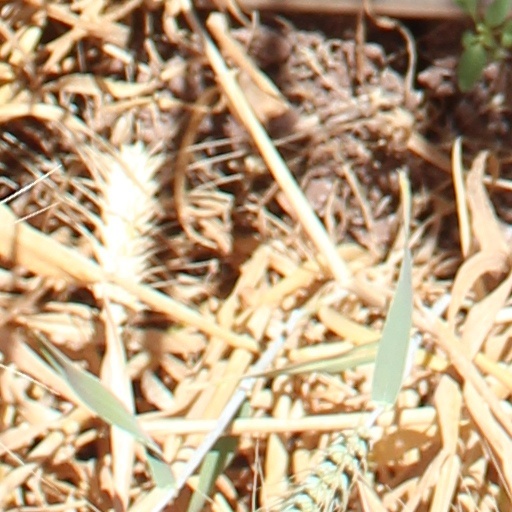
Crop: wheat